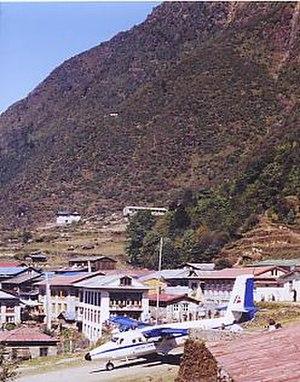
Lukla est un village de la région du Khumbu au Népal. C'est un point de passage habituel pour les touristes qui visitent l'Himalaya, et notamment l'Everest, dans le début et fin de leur voyage. Lukla est à environ 2 850 mètres d'altitude.